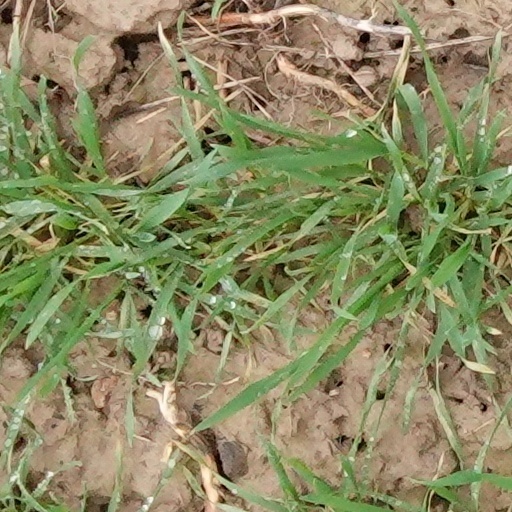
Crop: wheat